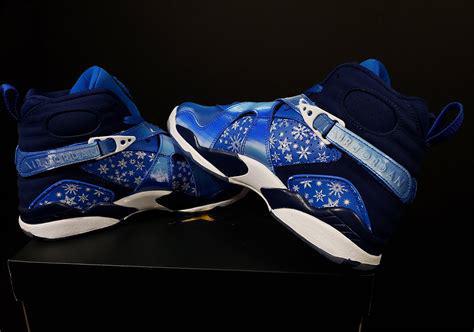
Brand: Jordan
Model: 8 Retro